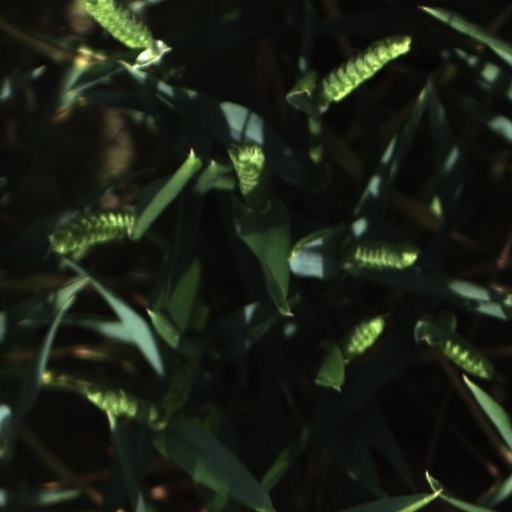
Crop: wheat